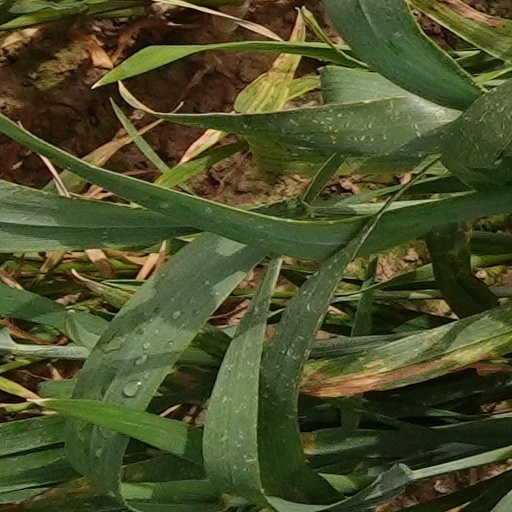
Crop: wheat